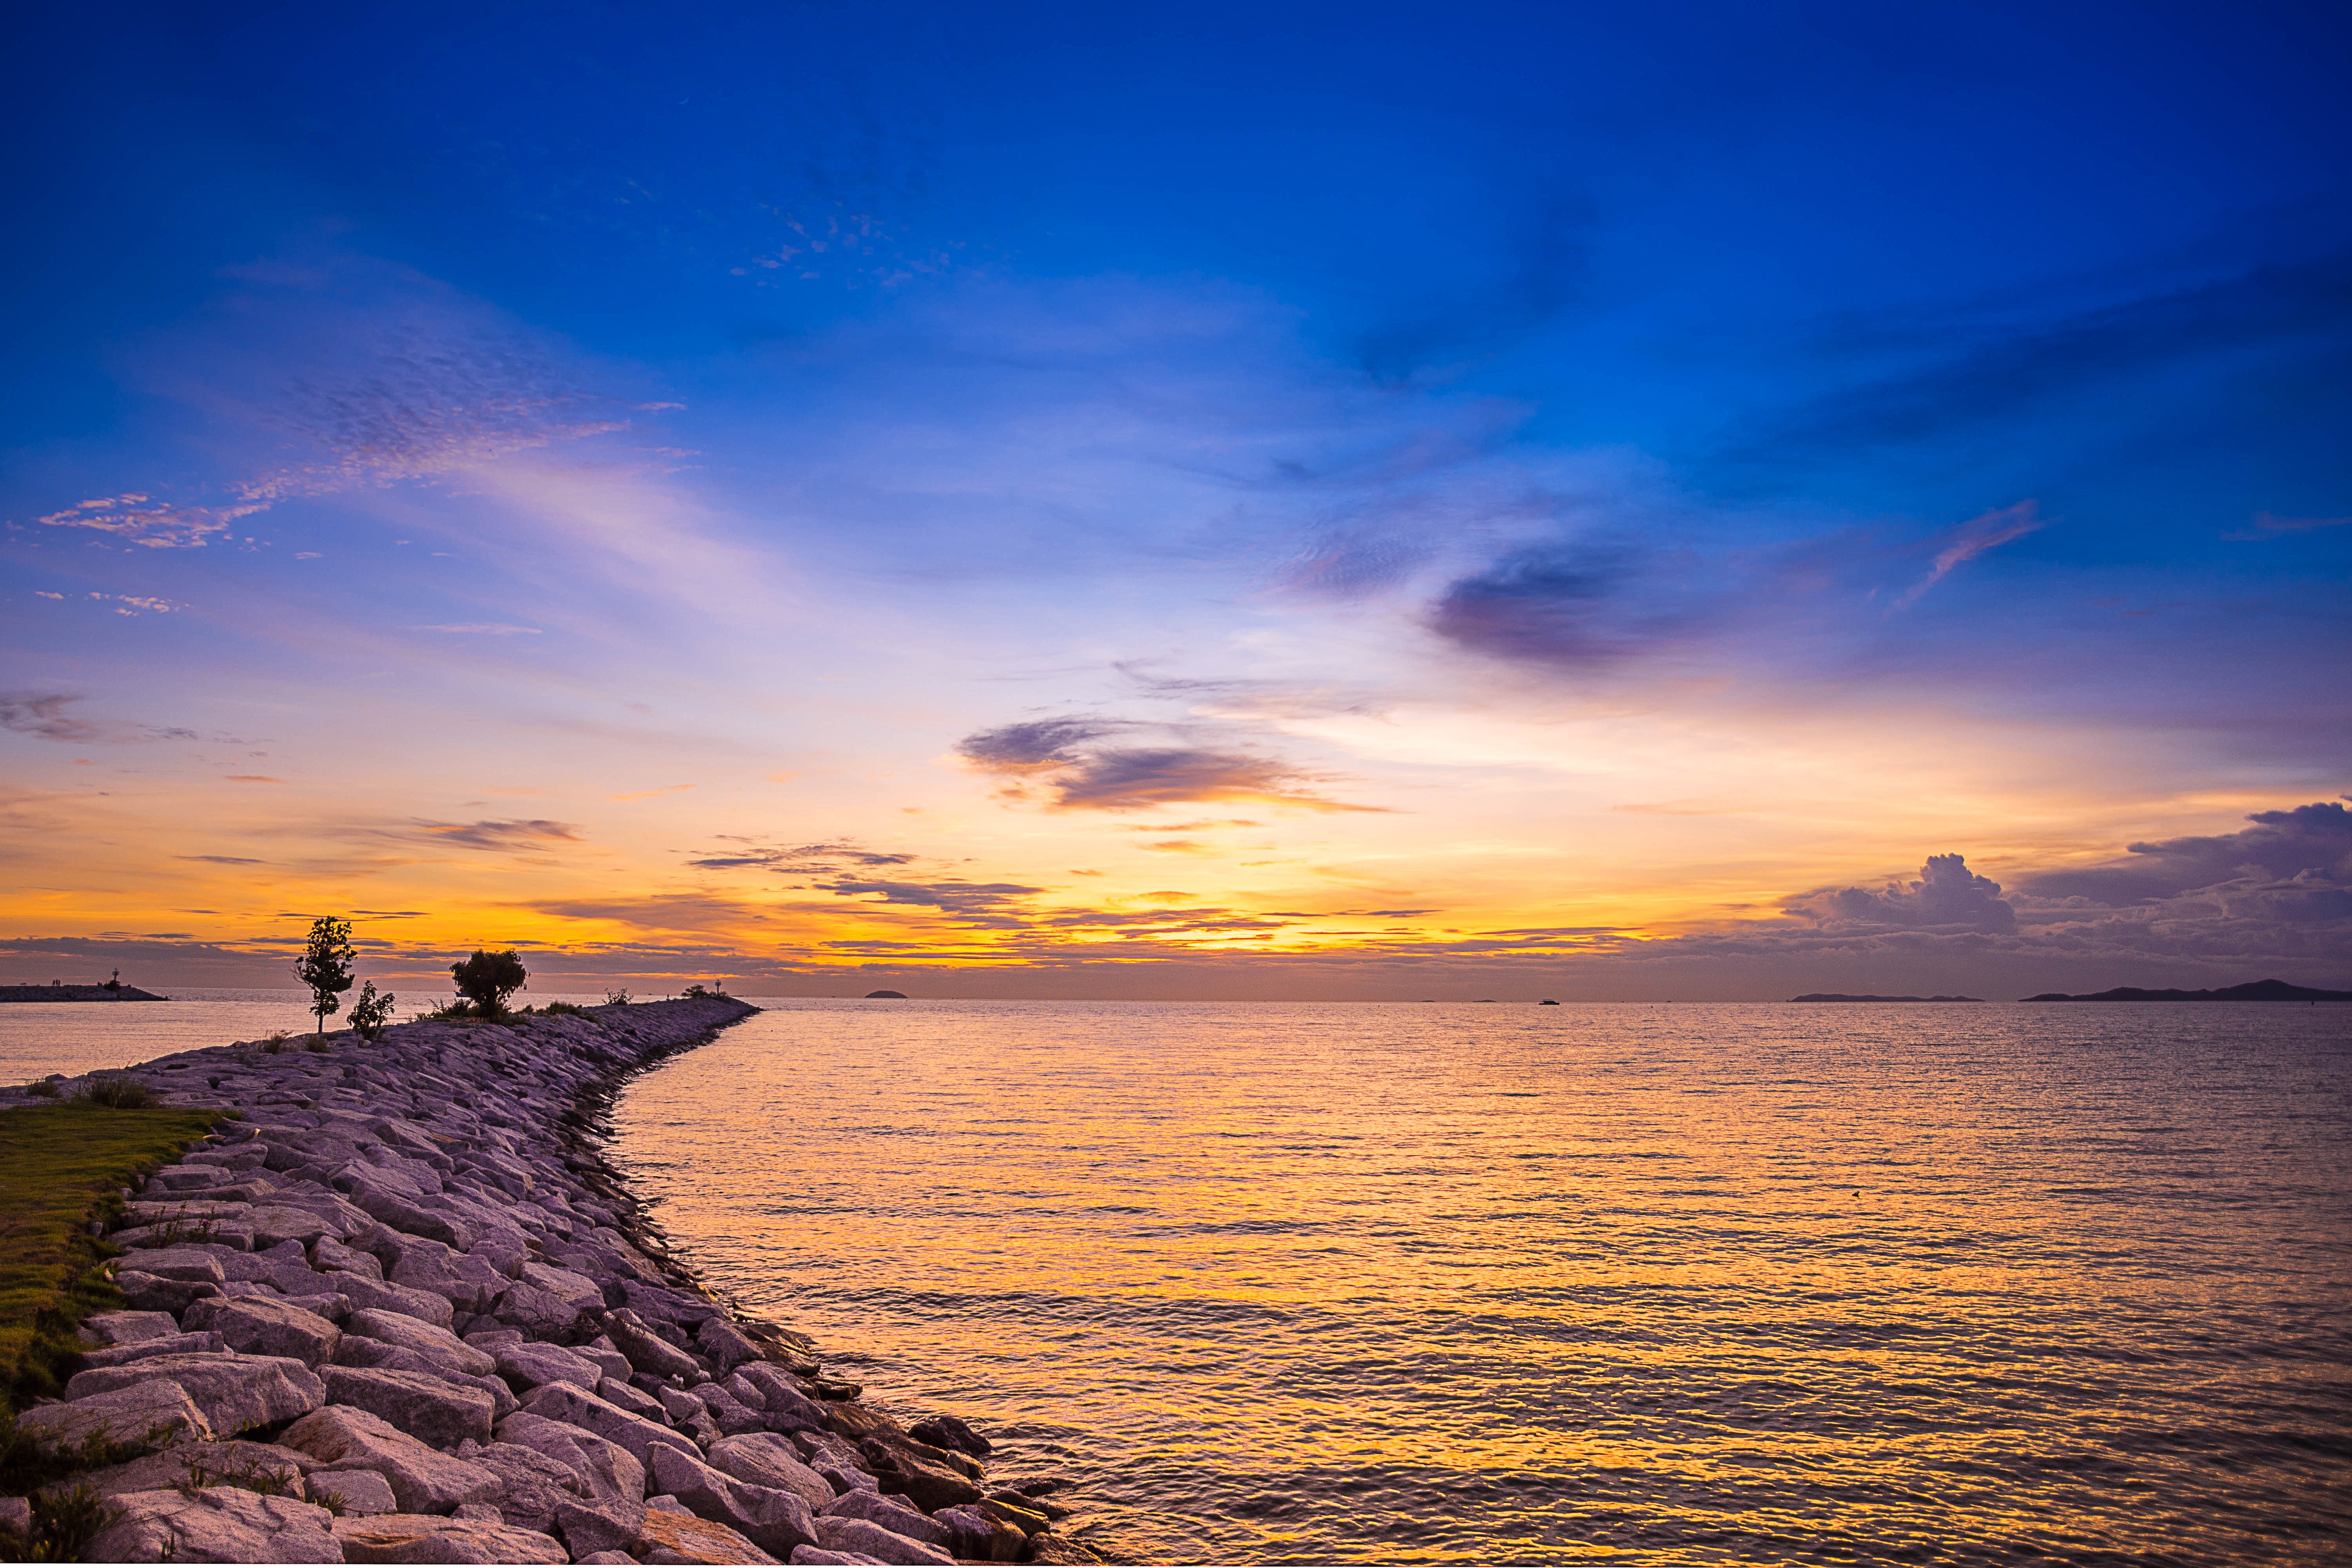
beach, sea, coast, ocean, horizon, cloud, sky, sun, sunrise, sunset, sunlight, morning, shore, wave, dawn, seaside, dusk, evening, bay, body of water, holidays, cape, afterglow, sharon lewis, wind wave